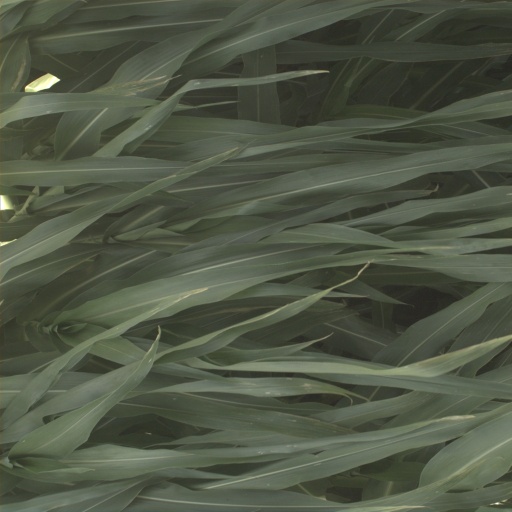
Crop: sorghum